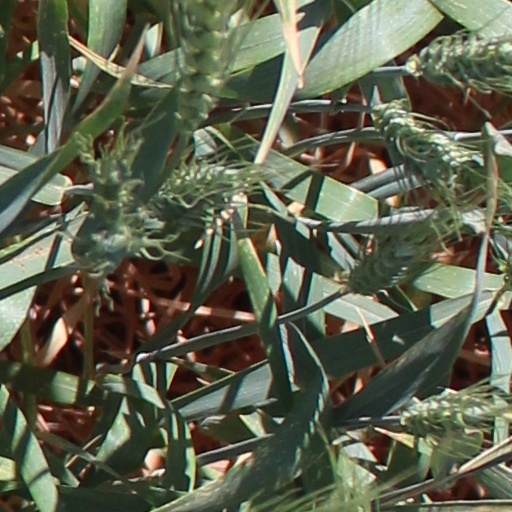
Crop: wheat